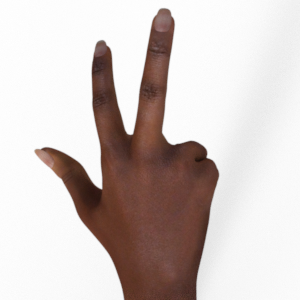
Label: scissors